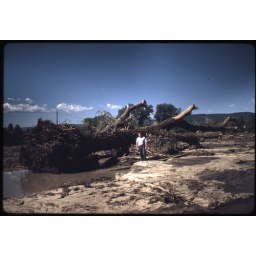
Man standing near huge uprooted tree near Sedalia, Colo., looking west